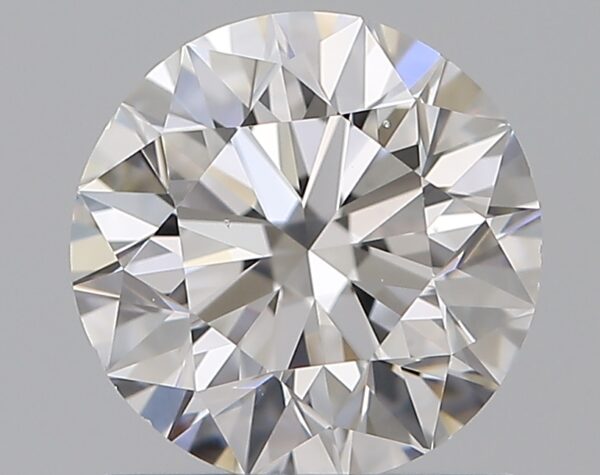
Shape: round
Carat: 0.9
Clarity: VS2
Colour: D
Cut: EX
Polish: EX
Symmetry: EX
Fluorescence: F
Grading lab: GIA
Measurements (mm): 6.1 x 6.14 x 3.87